Russian State Agrarian University – Moscow Timiryazev Agricultural Academy

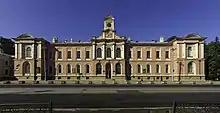
Timiryazev Academy main building

Moscow Timiryazev Agricultural Academy (full name in ) is one of the oldest agrarian educational institutions in Moscow, Russia. It was founded on December 3, 1865. It is under the Supervisory of the Russian Ministry of Agriculture. It was named for Kliment Timiryazev, a Russian botanist and physiologist and proponent of evolution by natural selection. Prior to this it was called the Petrovsky Agricultural Academy.